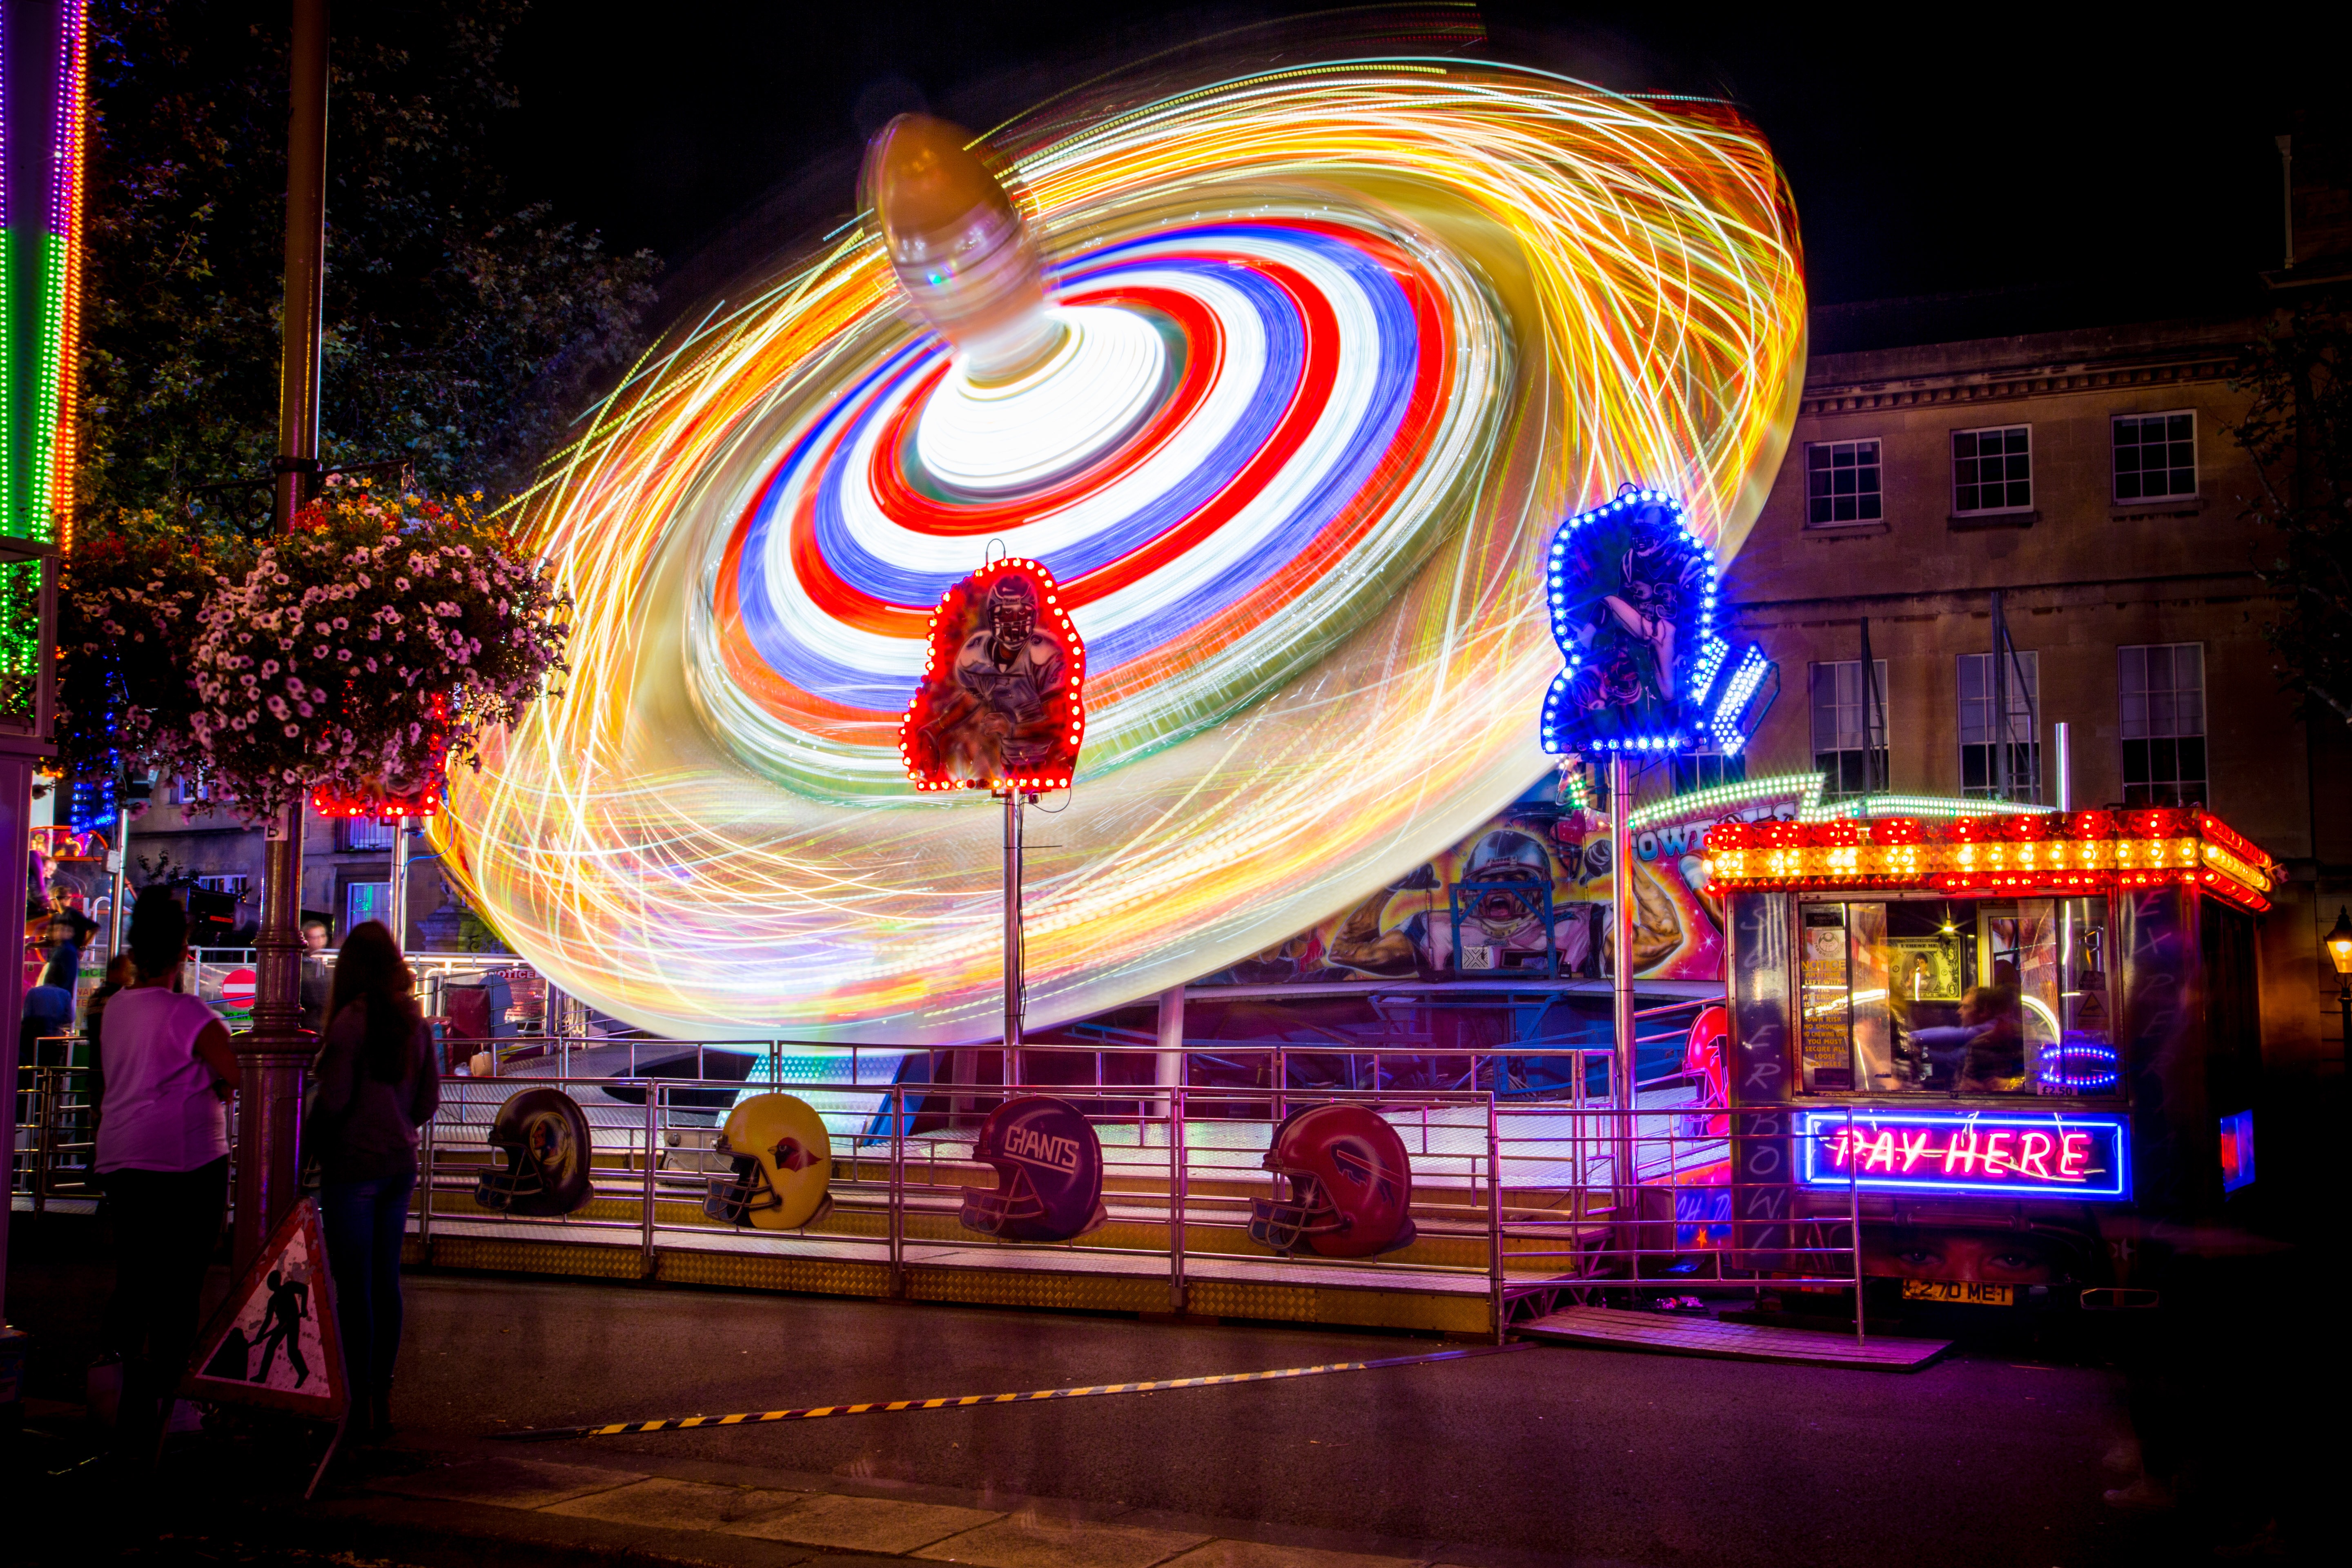
color, night, amusement park, park